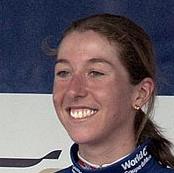
Age: 23